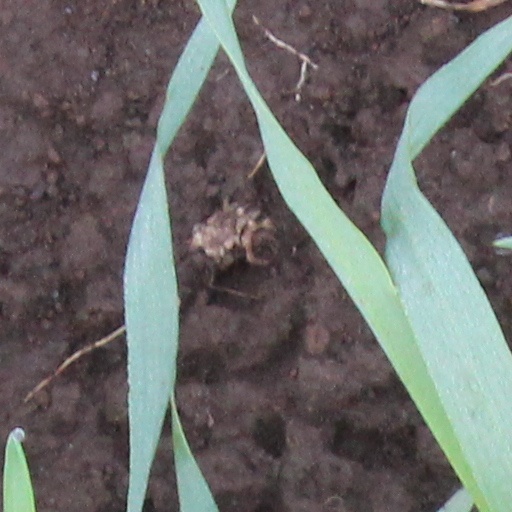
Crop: wheat